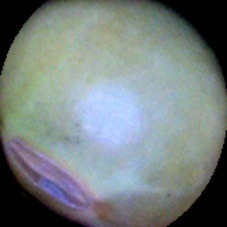
Label: Immature